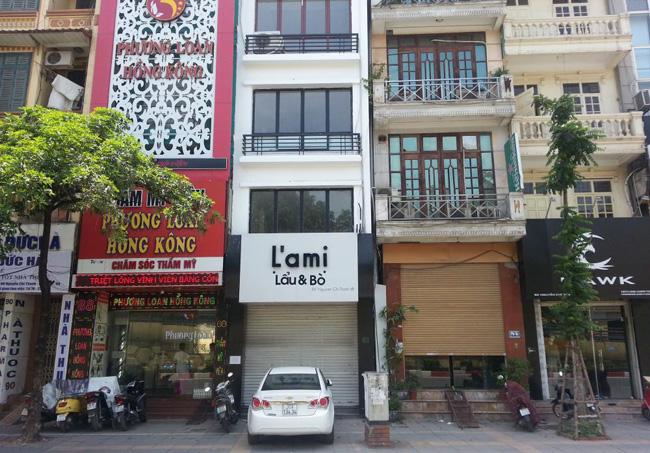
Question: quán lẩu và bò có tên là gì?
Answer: l ' ami